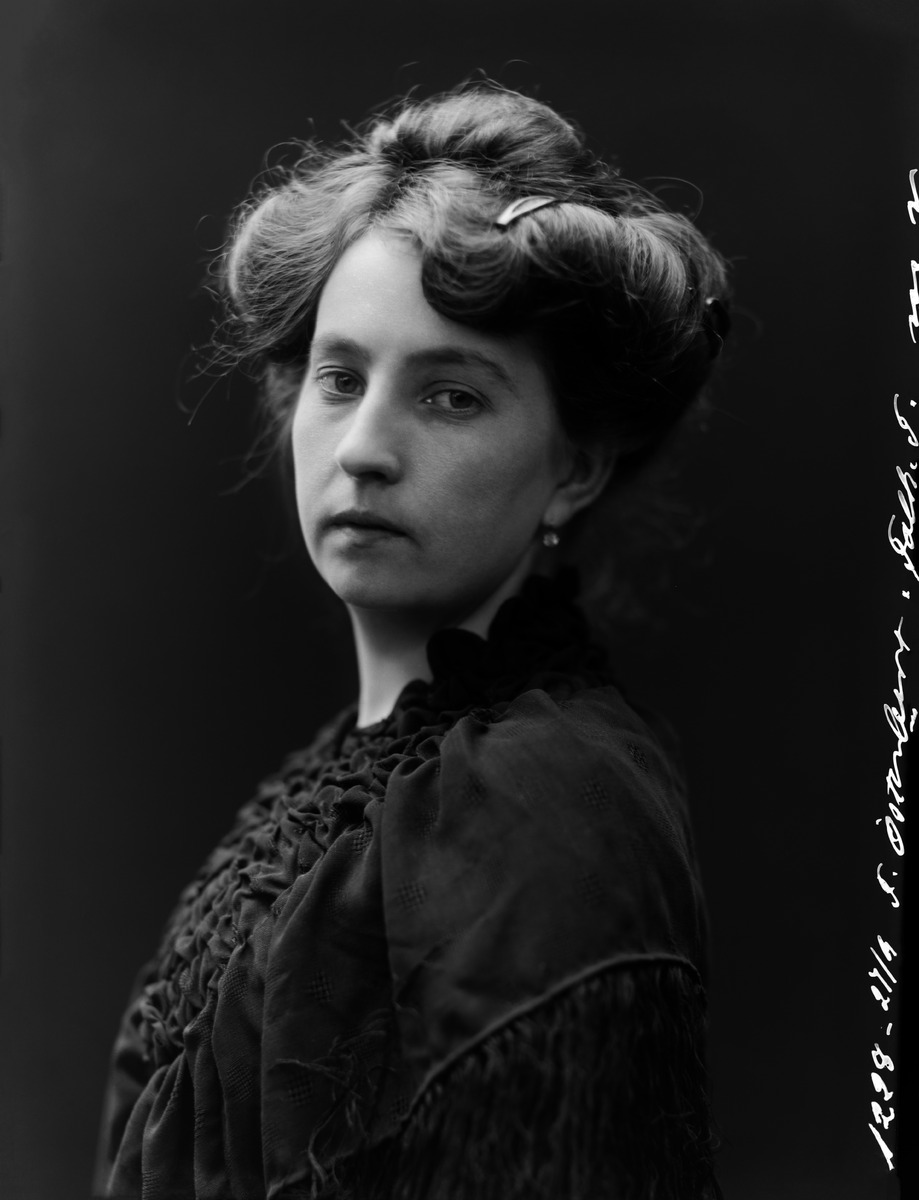
Folkteaternin näyttelijä Fanny Österberg
sisällön kuvaus: Folkteaternin näyttelijä Fanny Österberg. mustavalkoinen
Kuvaaja: Nyblin, Daniel, valokuvaaja
Ajankohta: kuvausaika 1900- luvun alku
Aiheet: Österberg, Fanny, näyttelijät, naisten puvut, kampaukset, pukuhistoria, teatterit, näyttämötaiteilijat